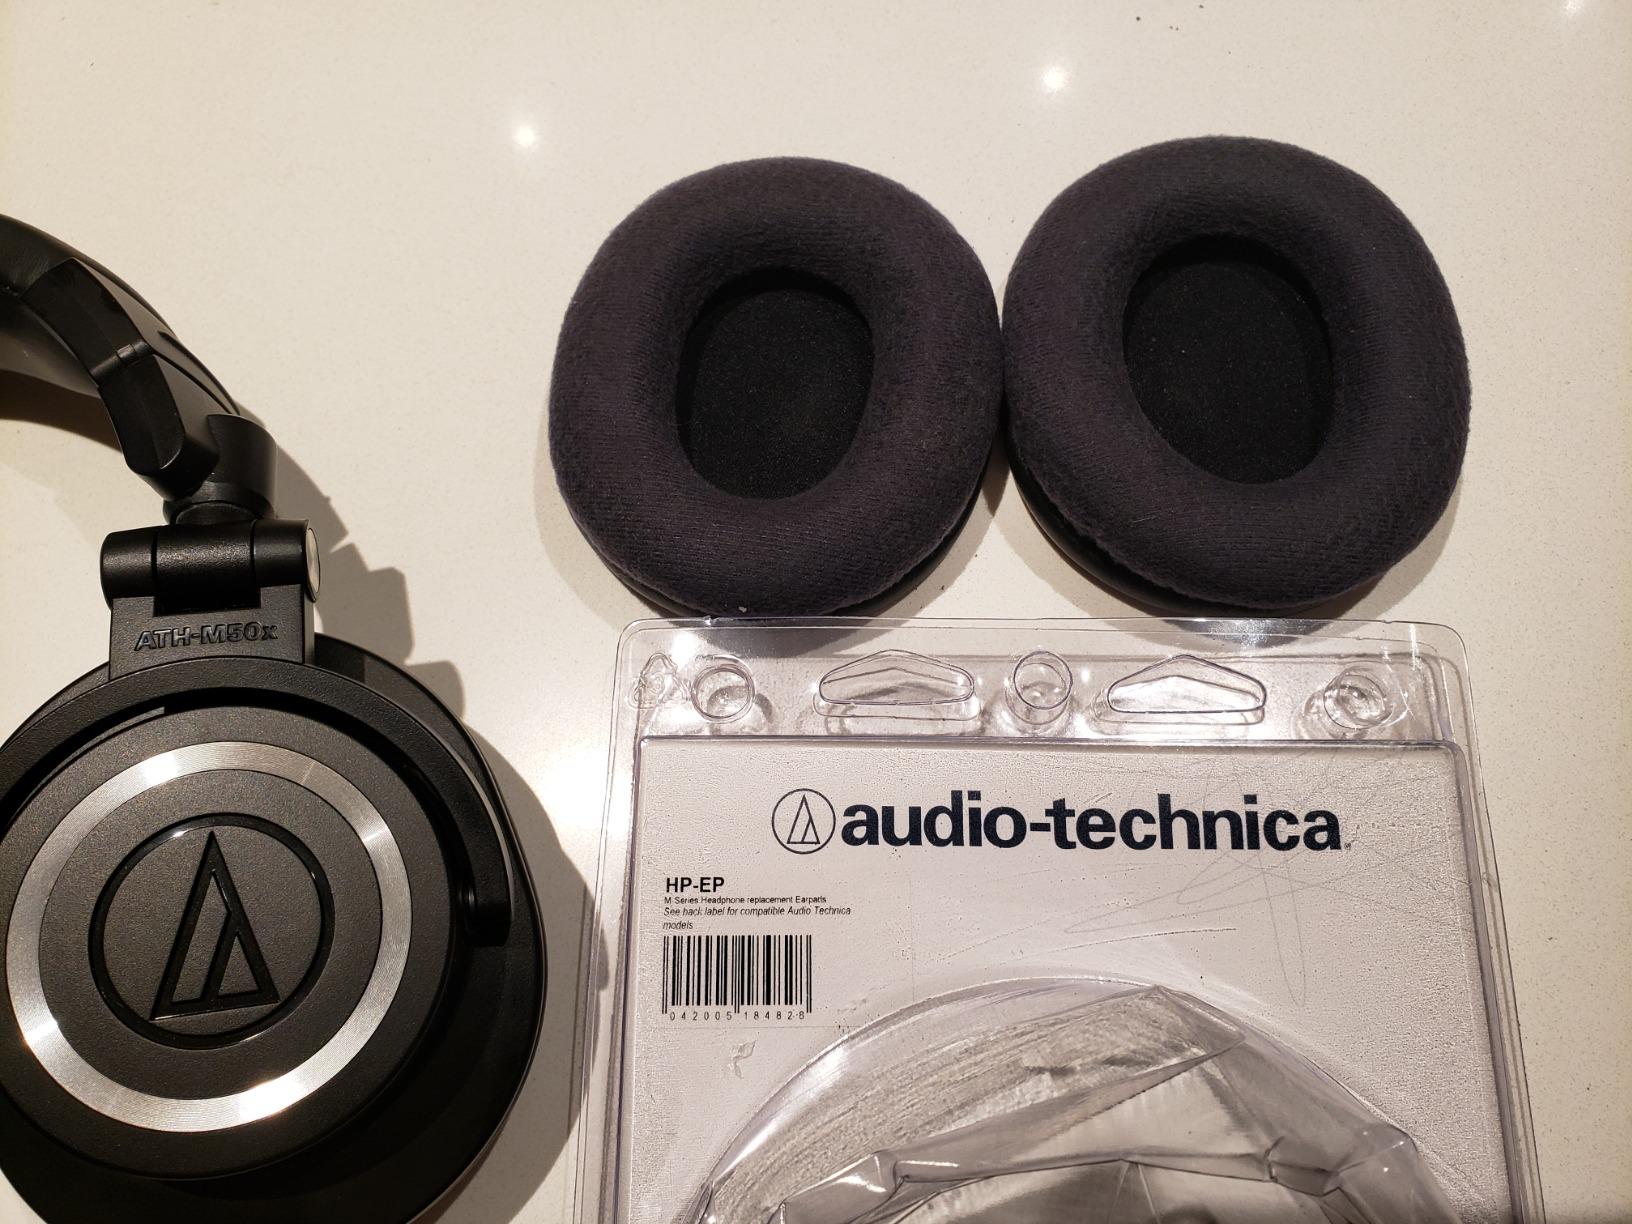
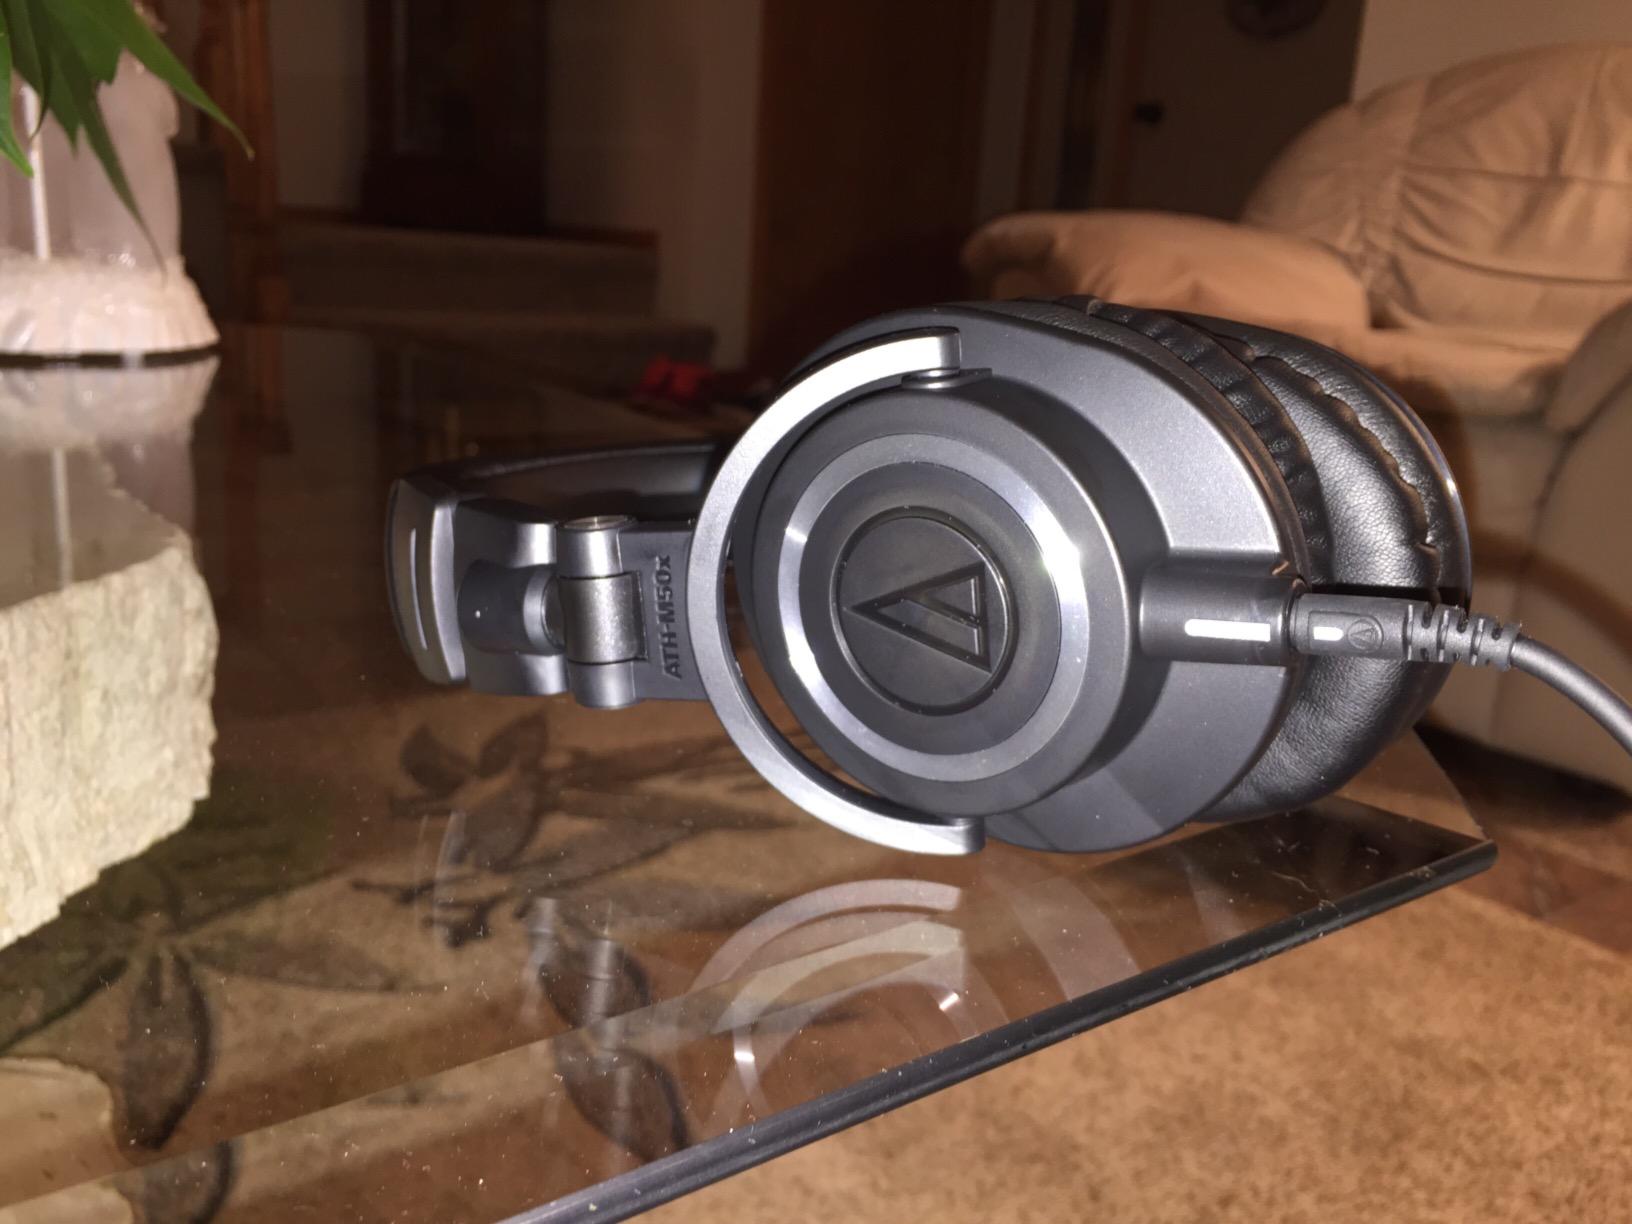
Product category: headphones
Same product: no